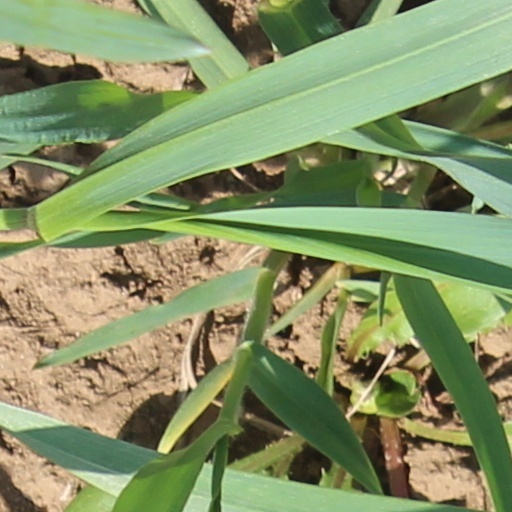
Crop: wheat